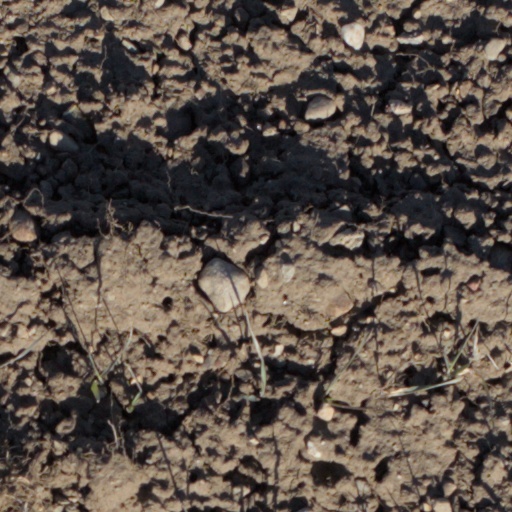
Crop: wheat